Flapper

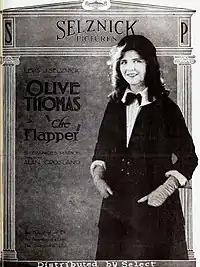
An advertisement for the 1920 silent film comedy "The Flapper", with Olive Thomas, before the look of the flapper had started to coalesce.

The standard non-slang usage appeared in print as early as 1903 in England and 1904 in the United States, when novelist Desmond Coke used it in his college story of Oxford life, "Sandford of Merton": "There's a stunning flapper". In 1907, English actor George Graves explained it to Americans as theatrical slang for acrobatic young female stage performers. The flapper was also known as a dancer, who danced like a bird—flapping her arms while doing the Charleston move. This move became quite a competitive dance during this era.